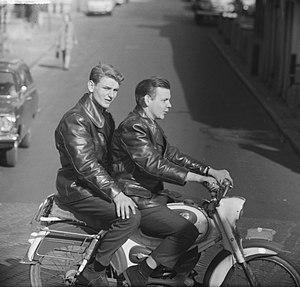
Les nozems étaient une sous-culture néerlandaise équivalente aux Teddy Boys en Angleterre ou aux blousons noirs en France. Le mouvement Provo lui succéda.